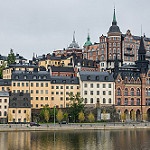
Scene: Outdoor